Easterfest

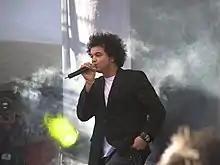
Guy Sebastian performs on Mainstage in 2004 before a crowd of 10,000

Tens of thousands of people attended the ticketed and free events during three-day festival in 2005, and over 20,000 tickets were allegedly sold in 2006. In 2009, about 40,000 people attended.